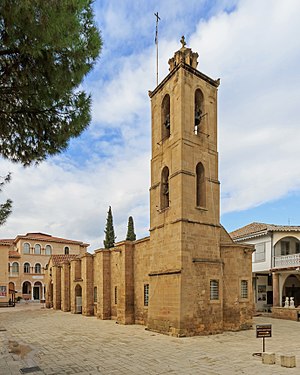
Nicosia / Infrastruktur
Agios Ioannis-kirken
Nicosia er Cyperns hovedstad beliggende ved floden Pedieos. Byen er Cyperns økonomiske, politiske og kulturelle centrum.